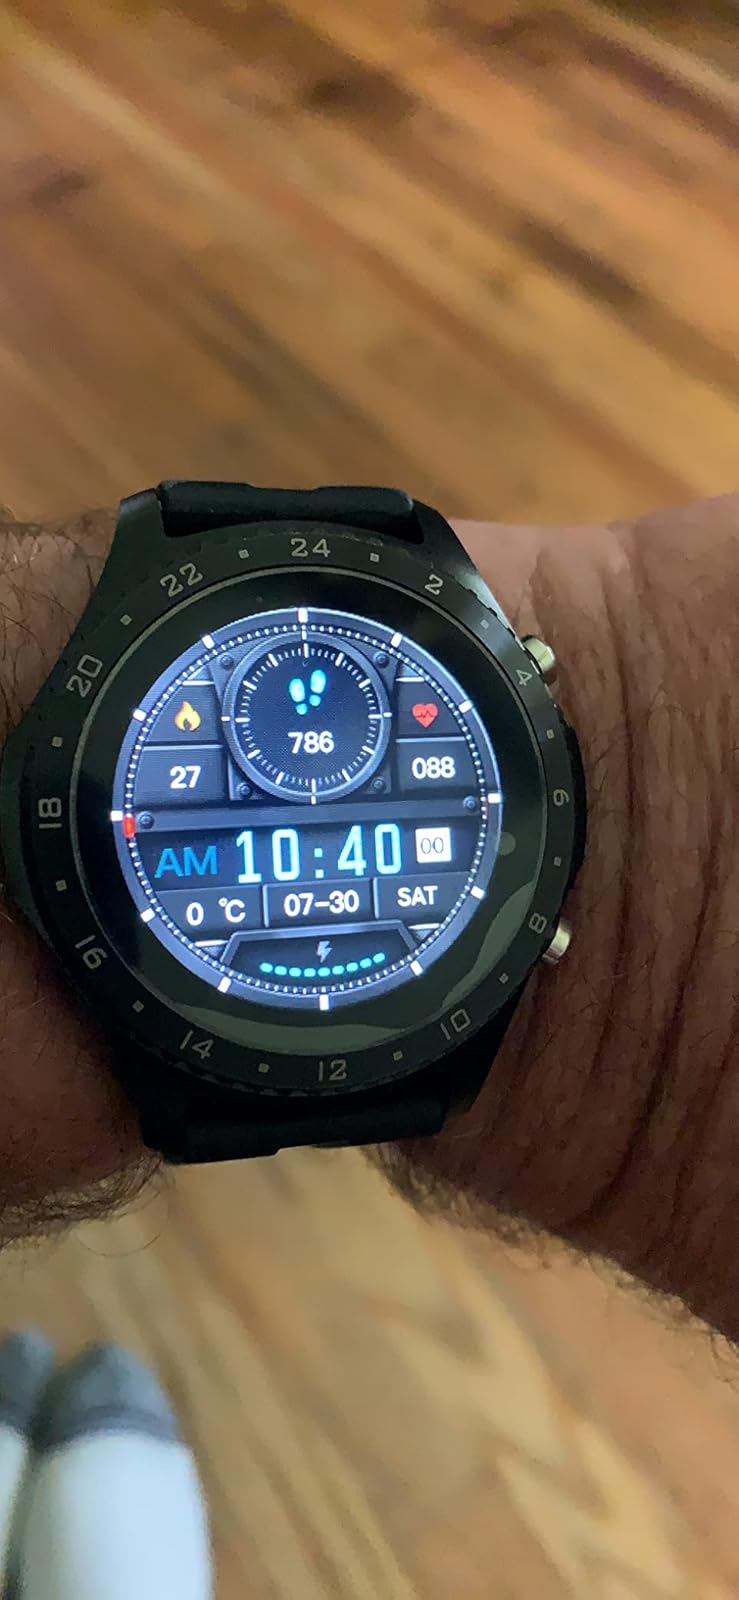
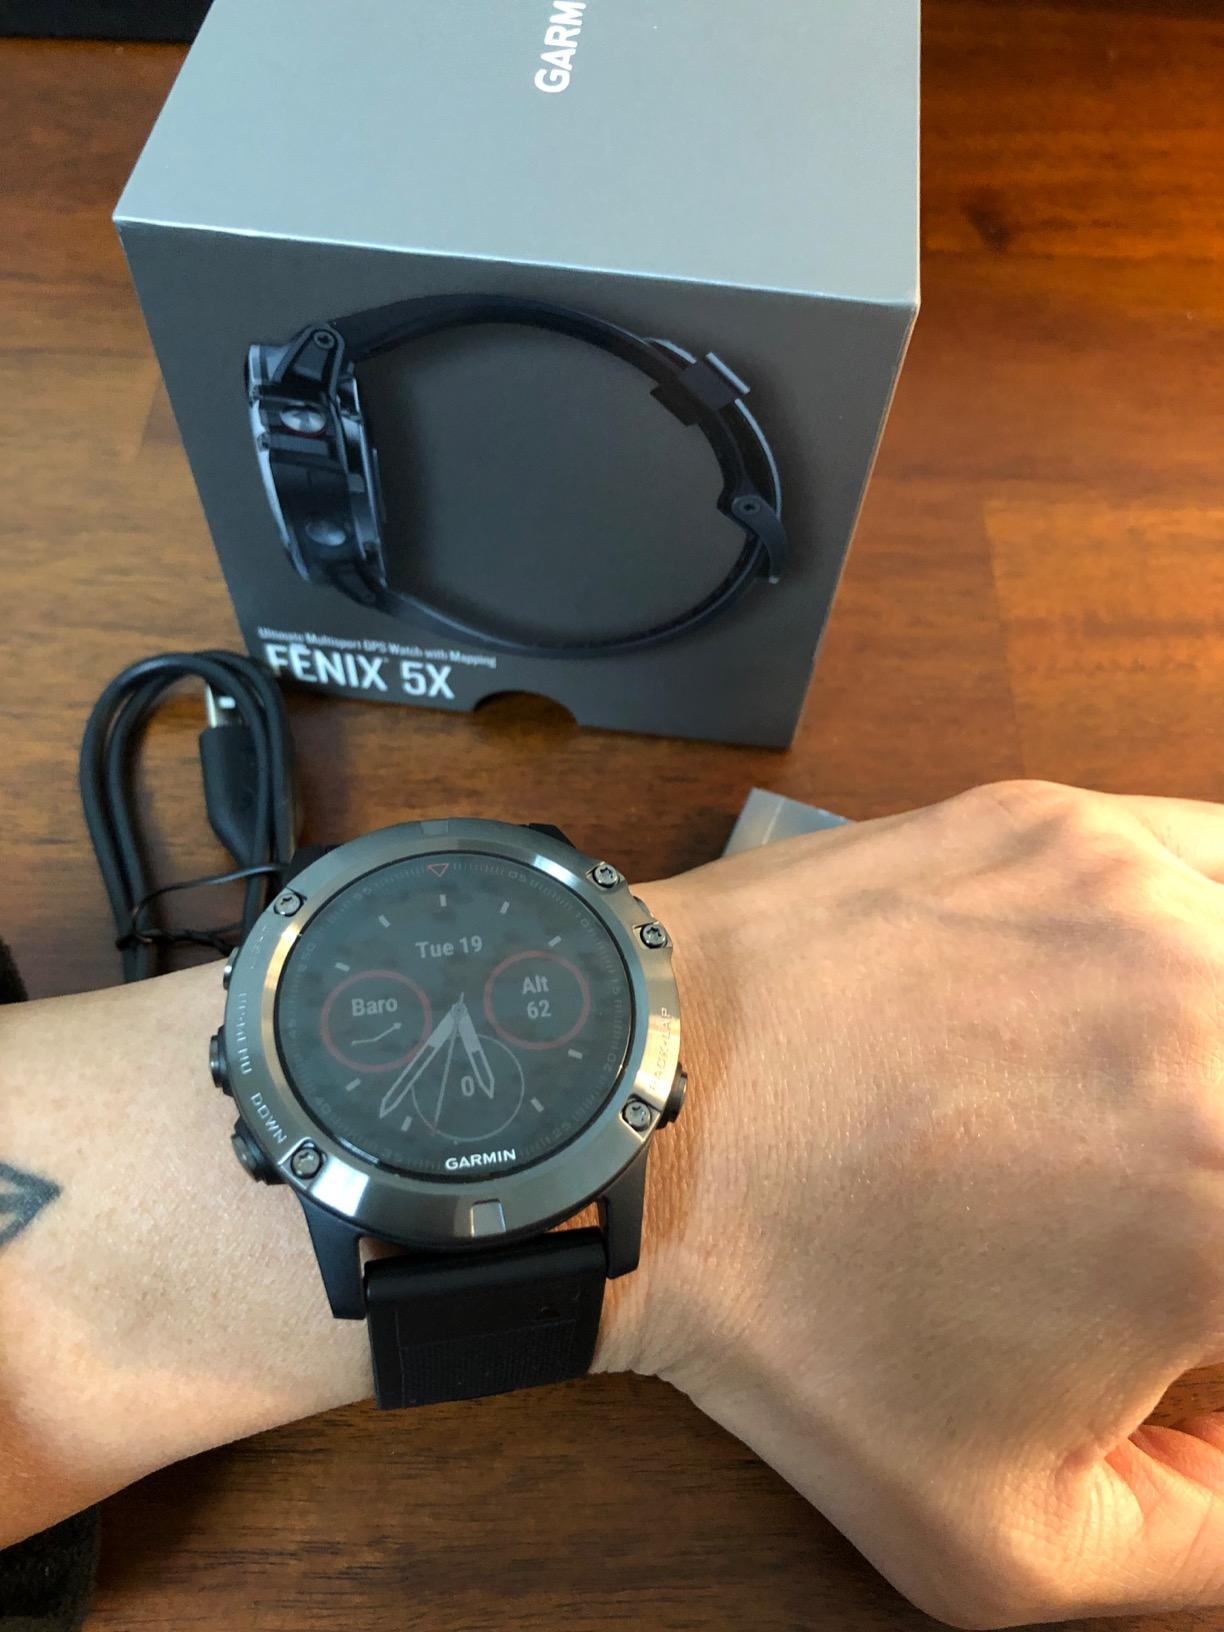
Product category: smartwatch
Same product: no